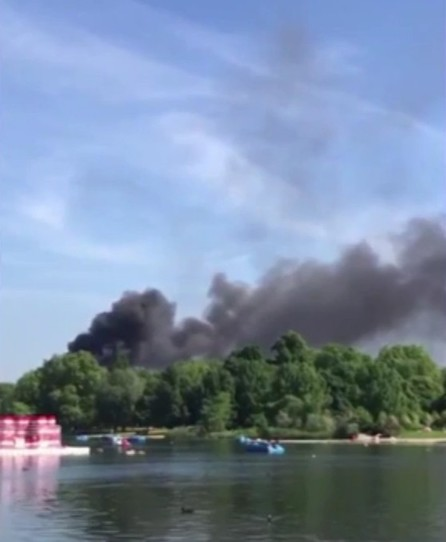
Fire: no
Smoke: yes